Love Nights in the Taiga

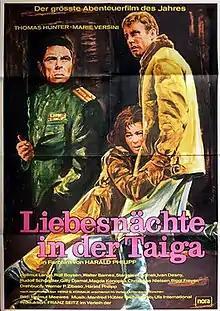

Love Nights in the Taiga (German: Liebesnächte in der Taiga) is a 1967 West German thriller film directed by Harald Philipp and starring Thomas Hunter, Marie Versini and Stanislav Ledinek. It is also known by the alternative title of Code Name Kill.